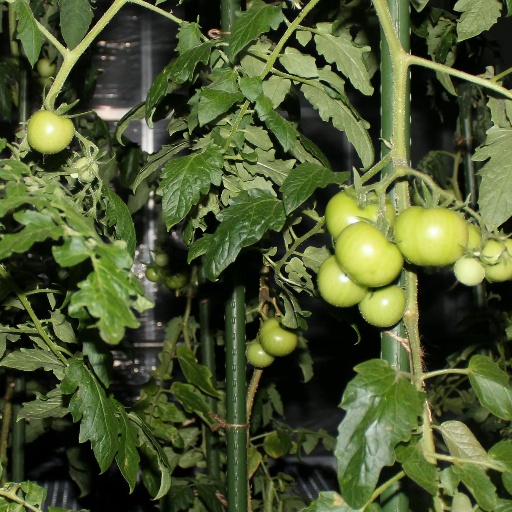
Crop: tomato